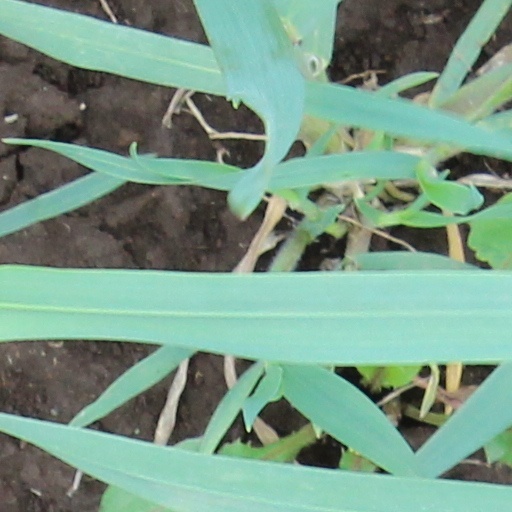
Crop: wheat